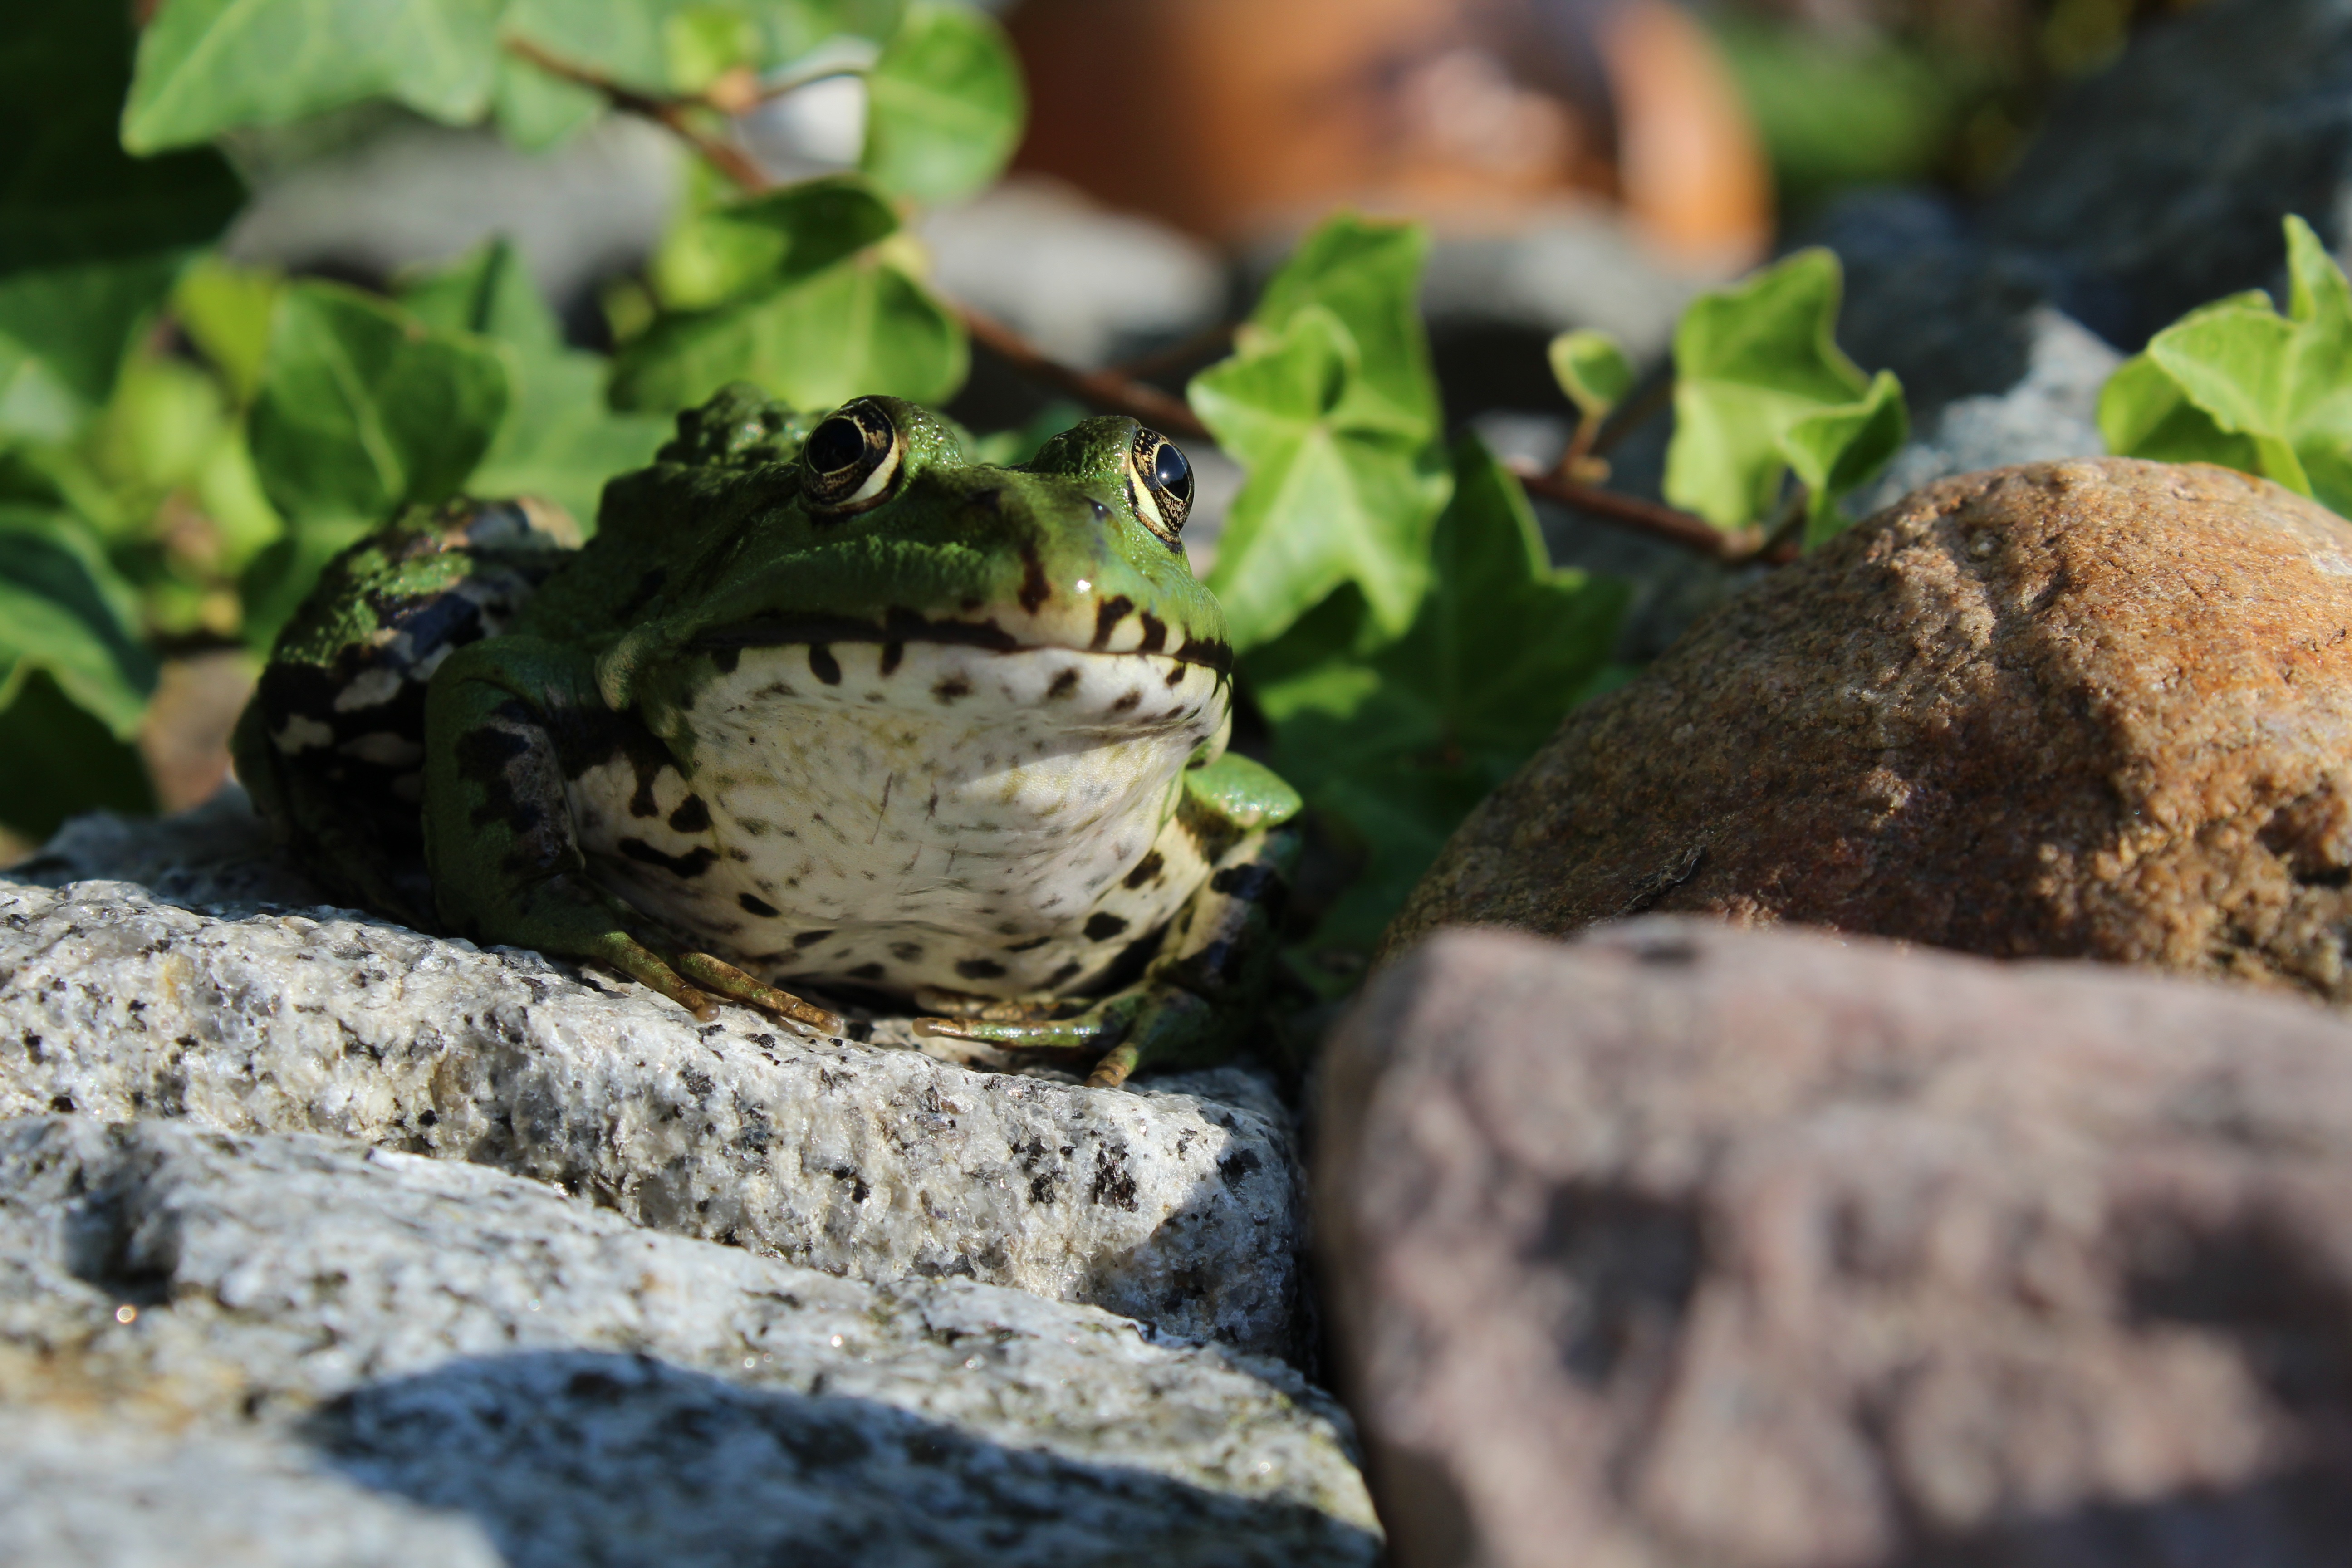
water, nature, rock, leaf, flower, animal, summer, food, green, produce, soil, mushroom, frog, amphibian, garden, close, flora, fungus, stones, waters, macro photography, garden pond, green frog, frog pond, aquatic animal, edible mushroom, agaricomycetes